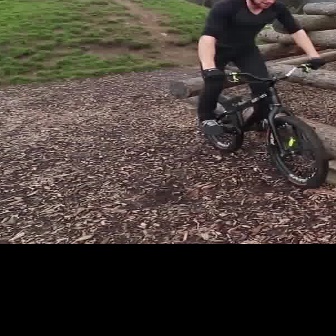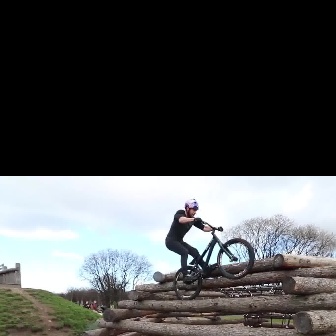
  Please identify the target specified by the bounding box [198,60,326,188] in the first image and locate it in the second image. Return the coordinates in [x_min,y_min,x_max,y_max] format.
Answer: [173,218,254,299]